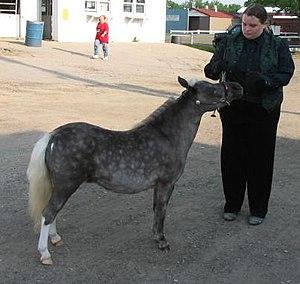
Le cheval miniature américain est une race de cheval, originaire des États-Unis, qui mesurent en général entre 78 et 86 cm. Deux registres existent pour ces chevaux miniatures sur leur territoire natal : l’American Miniature Horse Association et l’American Miniature Horse Registry. L'AMHA a été créé en 1978 pour établir une race de chevaux miniatures d'élevage bien distincte. Le cheval ne doit pas dépasser les 86,36 cm. L'AMHR est une section de l'American Shetland Pony Club établie comme registre en 1972. Ils ont deux sections de taille : taille A jusqu'à 34 pouces et taille B de 34 à 38 pouces.